History of architecture and art in Milan

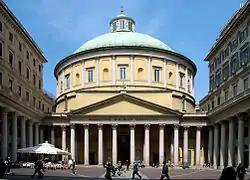
Small square of the church of San Carlo al Corso

In the Counter-Reformation agenda of Cardinal Charles Borromeo in the city of Milan, there was also the intention to bring to the city the company of Jesuits that he had gotten to know in his Roman sojourns: the cardinal placed their headquarters in the old church of San Fedele, which proved inadequate for Borromeo's propaganda, so Pellegrino Tibaldi was commissioned to construct a new building. The church of Santa Maria presso San Celso was begun in the 15th century, but much of its appearance is due to plans made from 1570 onward. Among the various renovations of old churches was that of the Garegnano Charterhouse, with the addition of the portico and the design of a new facade starting in 1573 under the direction of Vincenzo Seregni. Martino Bassi's most important works also include the reconstruction in classicist forms of the dome of the Basilica of San Lorenzo, which collapsed in 1573.